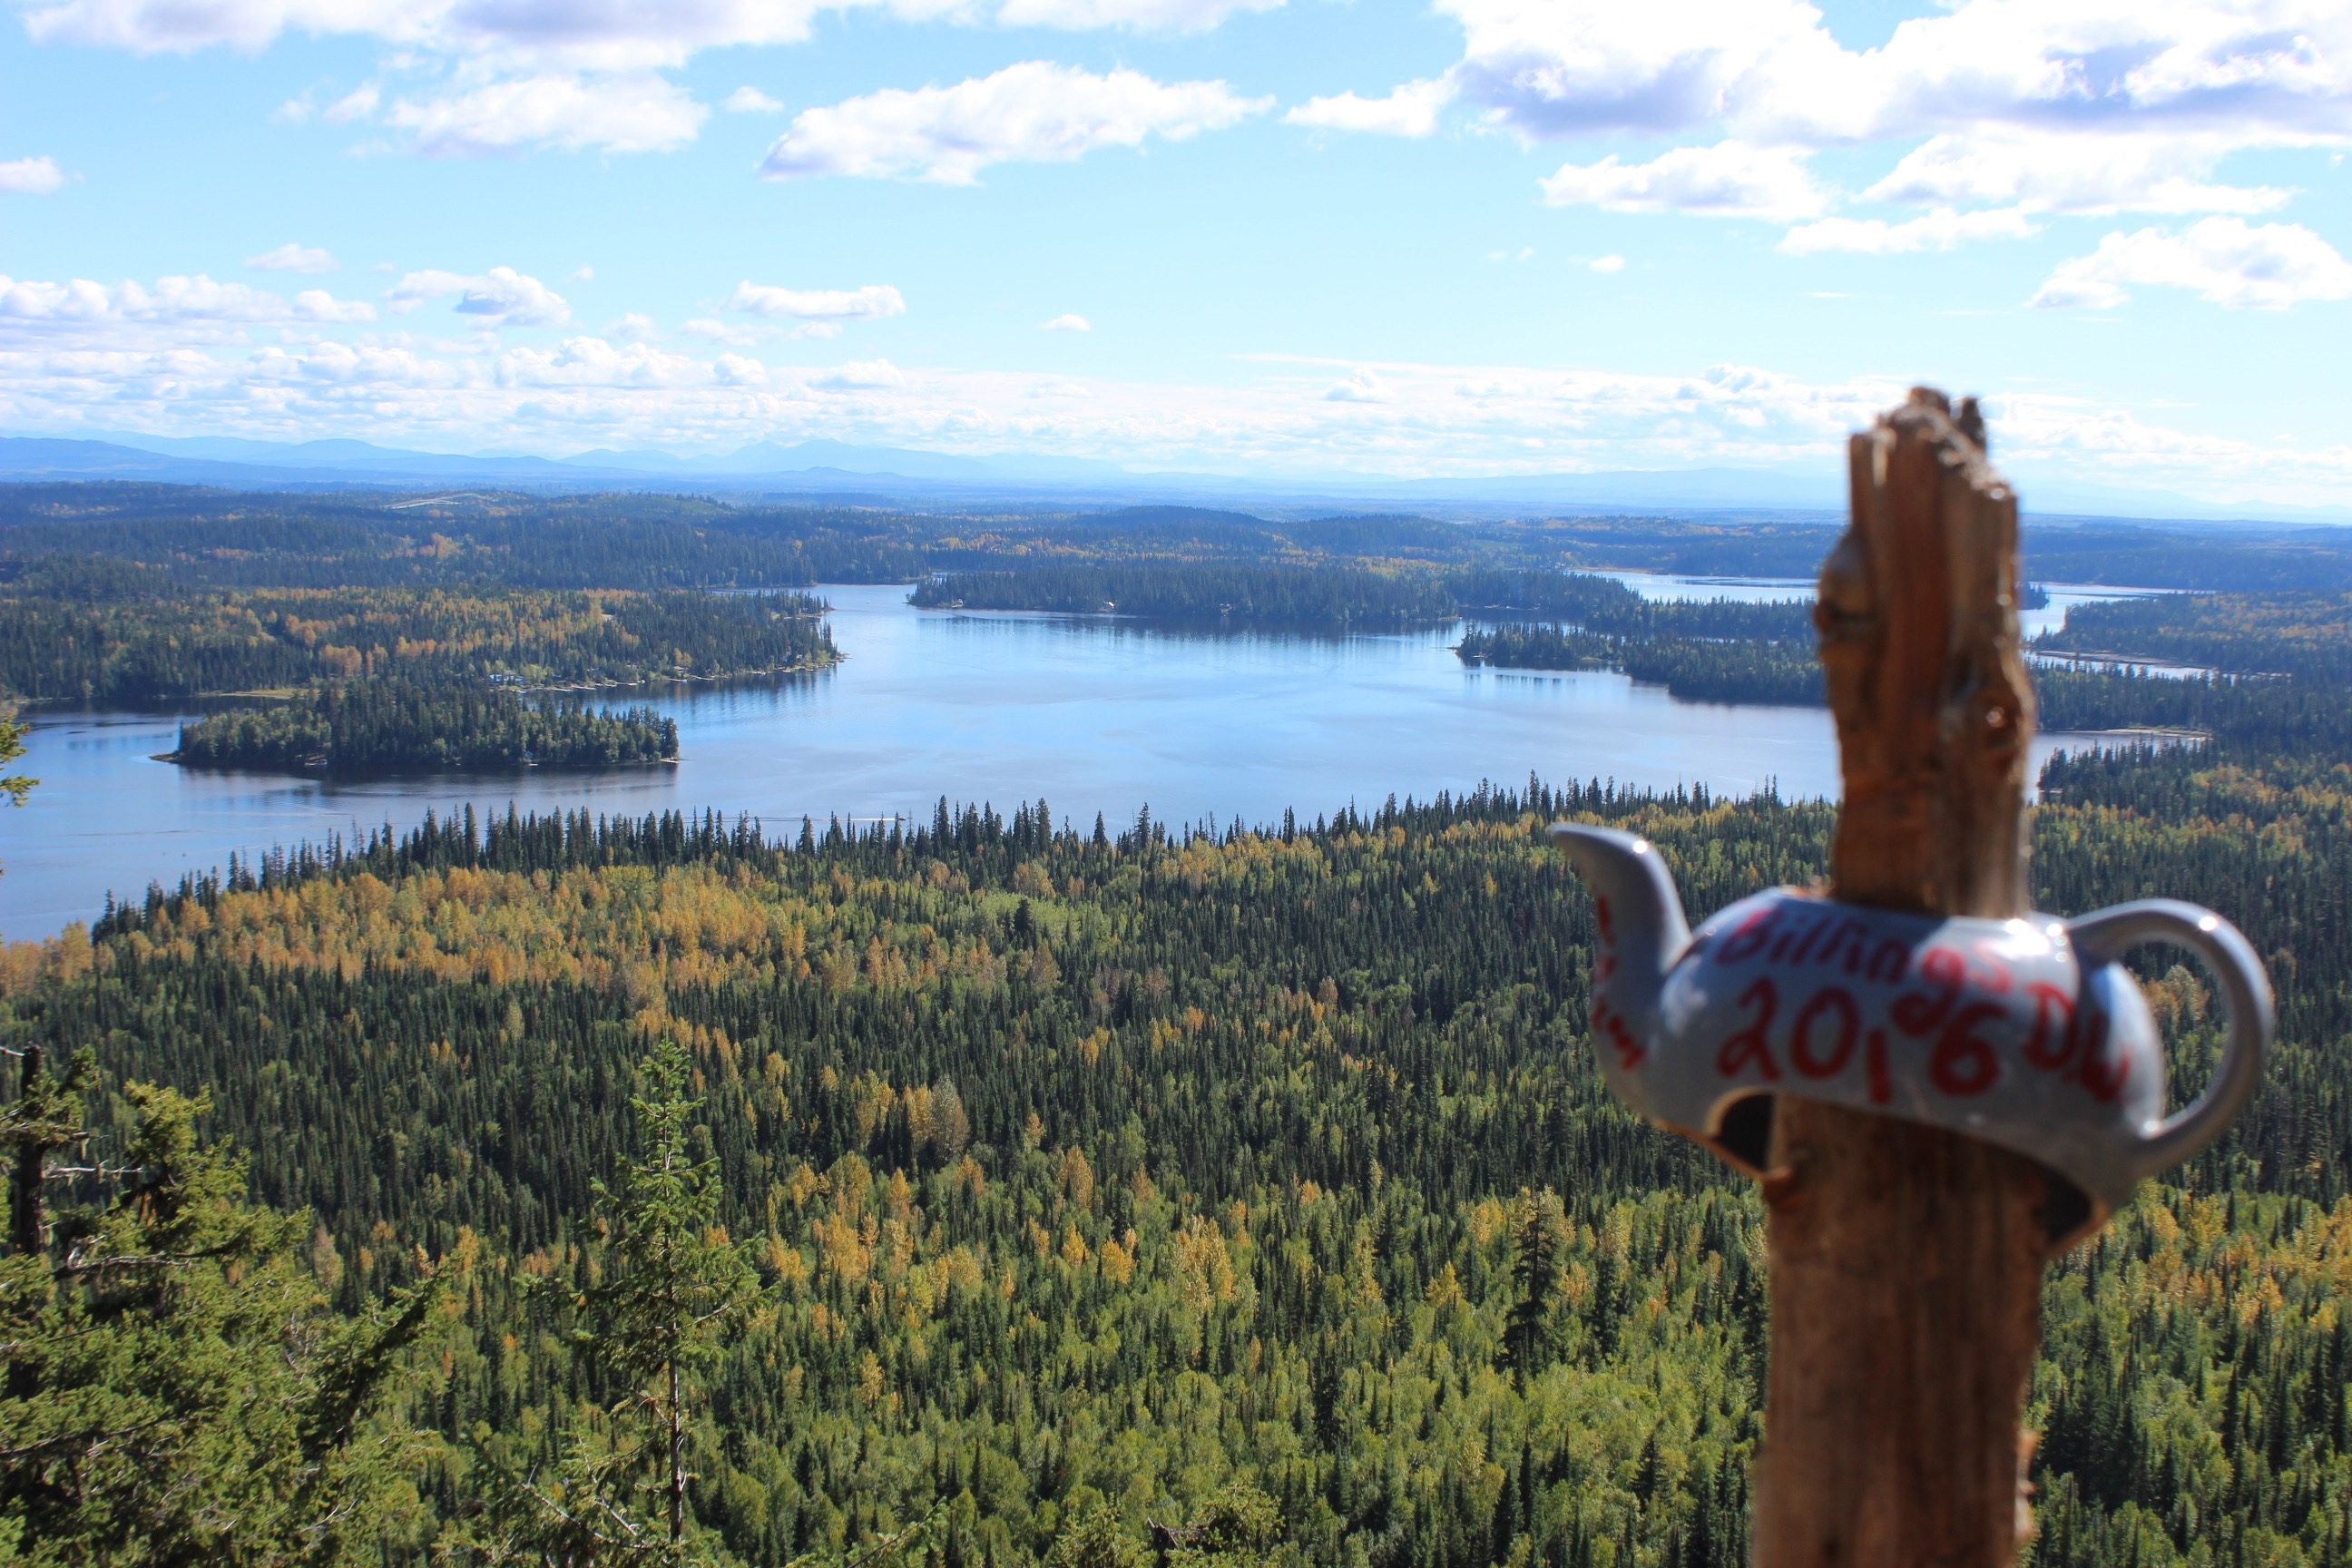
landscape, sea, coast, nature, wilderness, mountain, lake, adventure, vacation, cliff, wetland, habitat, natural environment